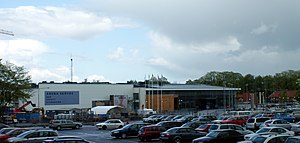
VM i håndbold 2011 (mænd) / Slutrunde / Værtsbyer og arenaer
Arena Skövde
Verdensmesterskabet i håndbold for mænd 2011 var det 22. VM i håndbold for mænd arrangeret af International Handball Federation. Slutrunden blev afviklet i januar 2011 i Sverige.